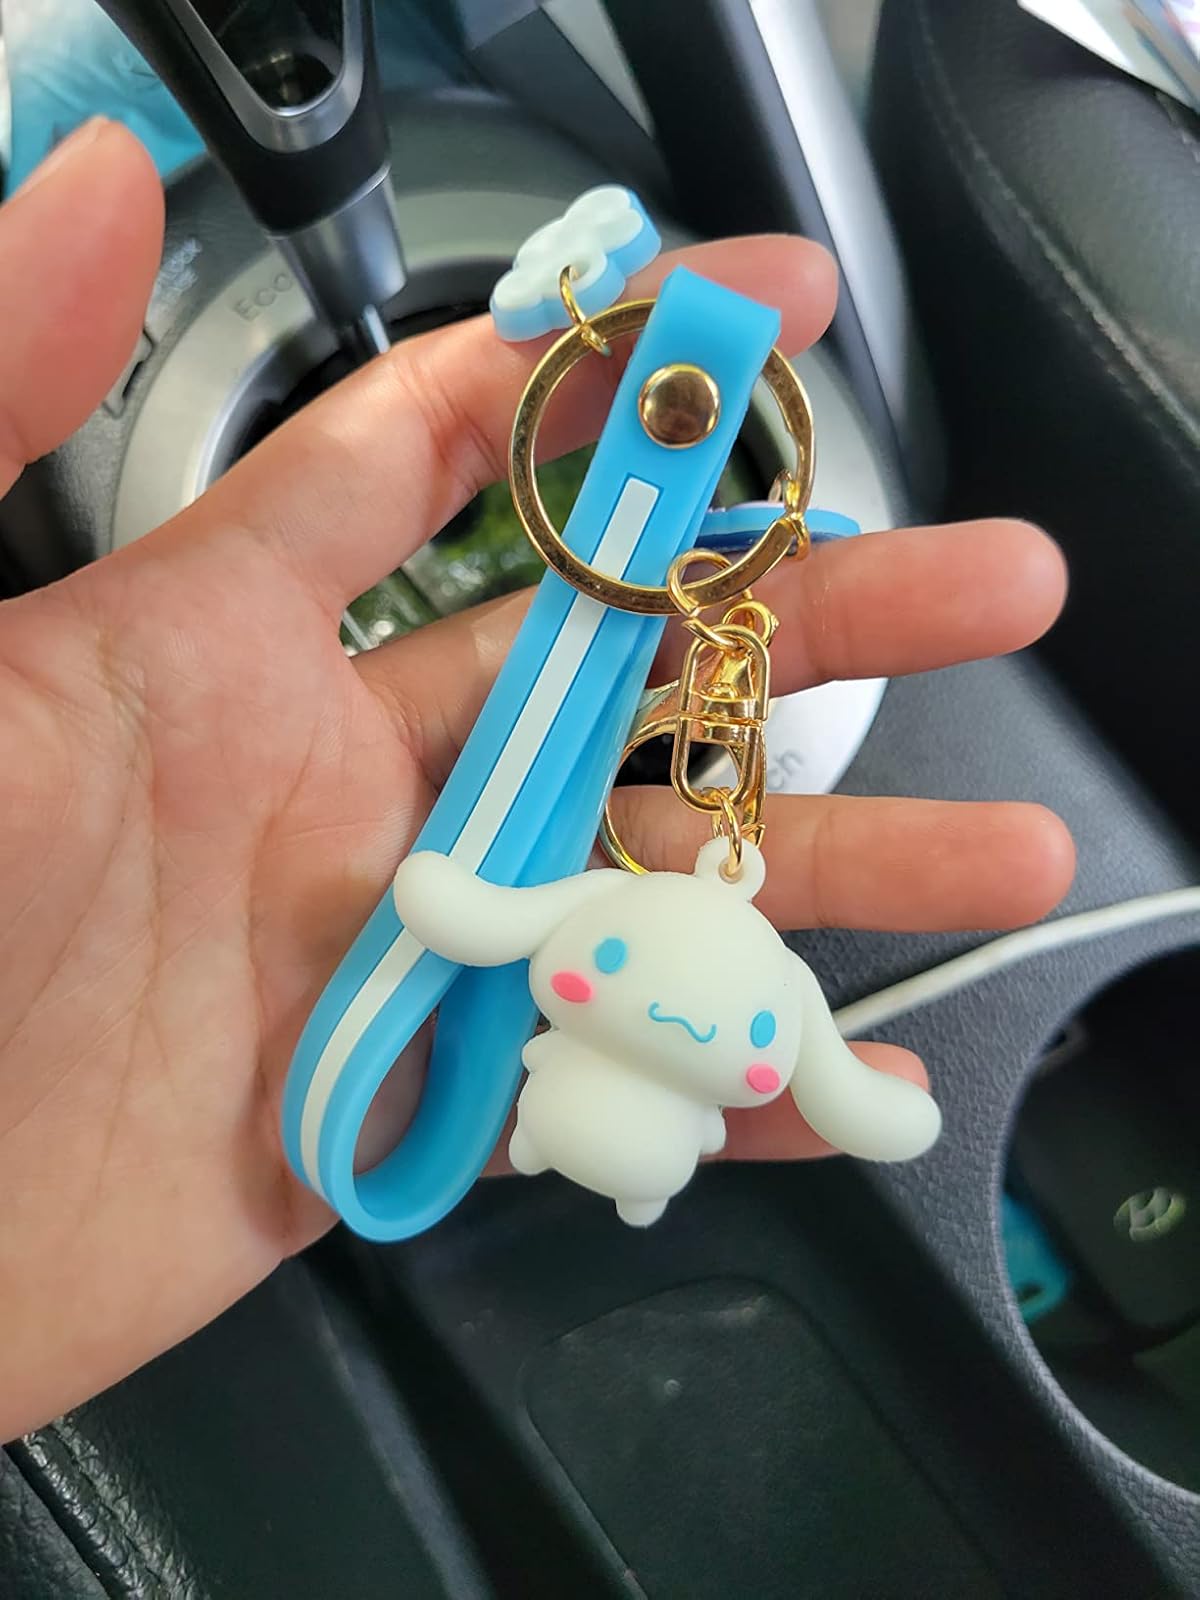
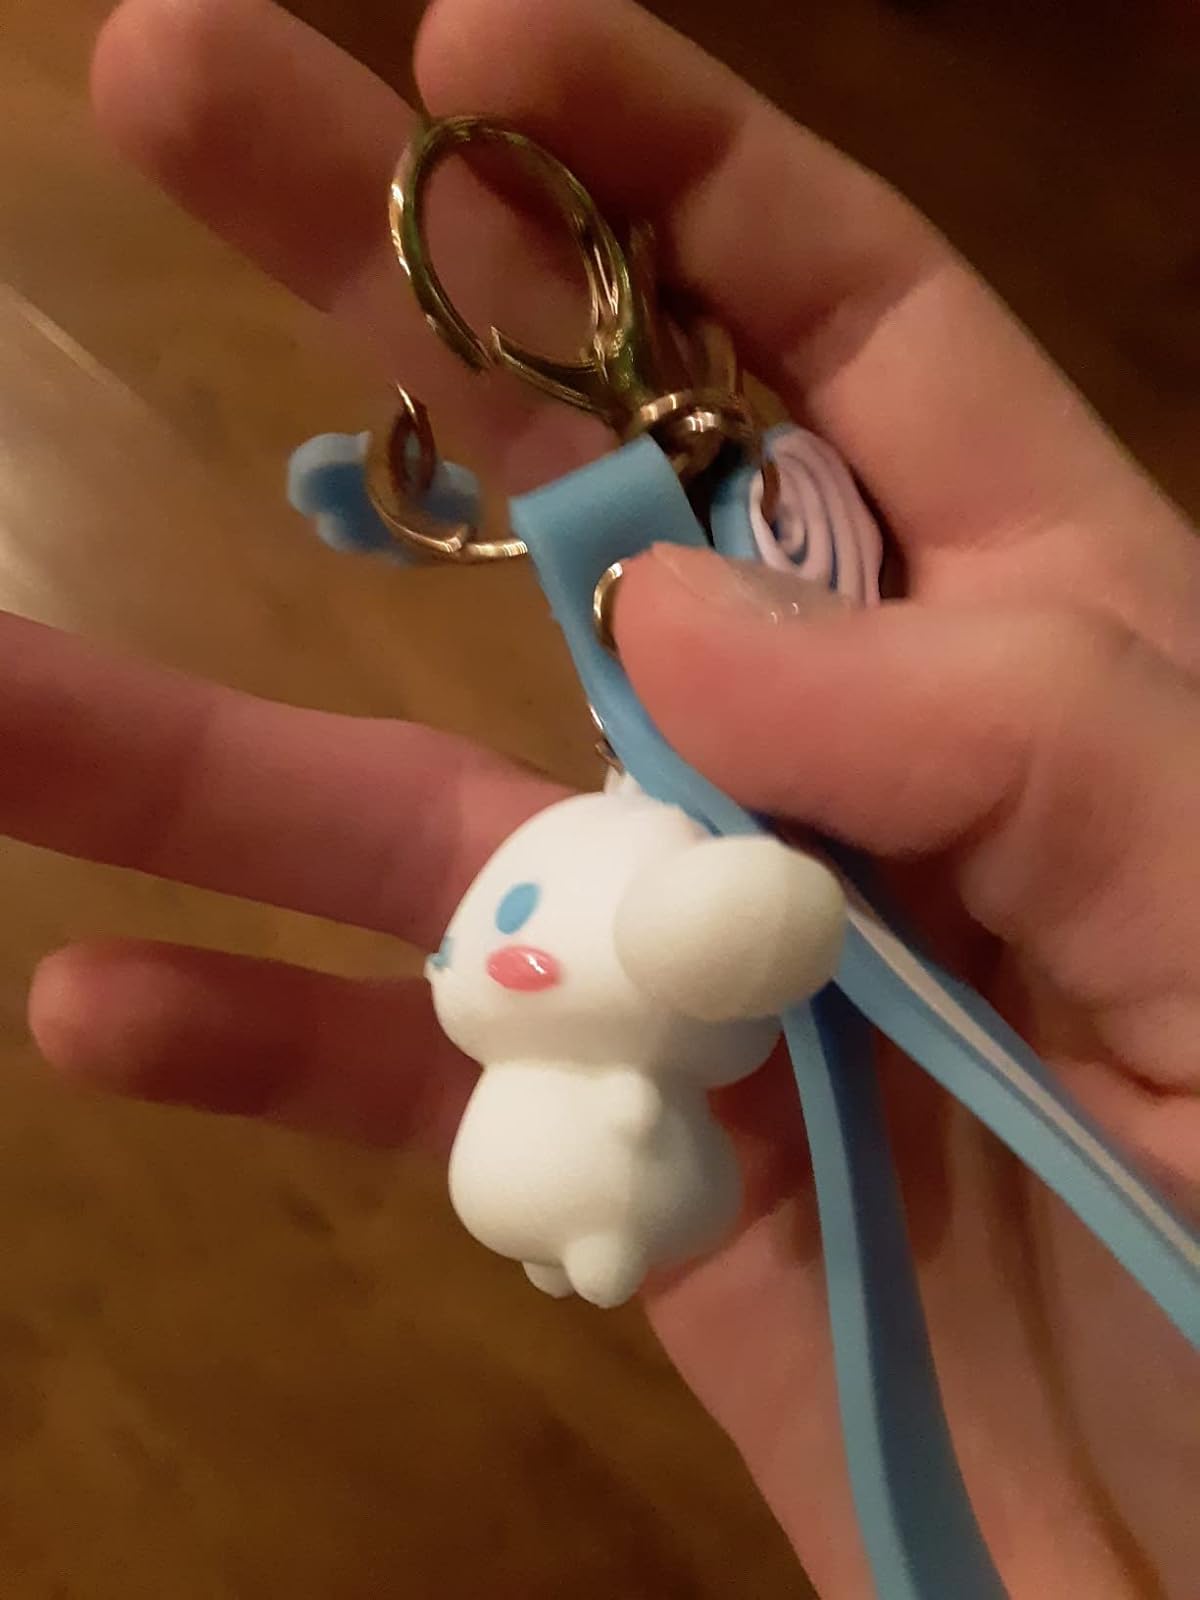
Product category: accessories_keychain
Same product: yes